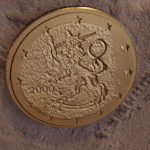
Coin value: 50cents
Country: fi
Edition: standard